Australia–United Kingdom relations

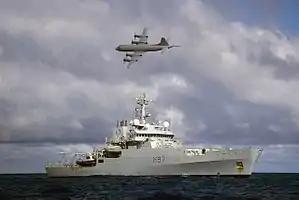
4-engined plane flies over ship

The two countries have a long history of close collaboration in military affairs. In modern times they are members of the AUSCANNZUKUS security cooperation including the Five Eyes intelligence-sharing alliance with the US, Canada and New Zealand, and the Five Power Defence Arrangements with Malaysia, Singapore and New Zealand. They also collaborate in ad hoc groupings like Combined Task Force 151 to counter piracy off Somalia, and the search for Malaysia Airlines Flight 370 in 2014. Australia shared the British honours system until 1975, and so four Australians were awarded the Victoria Cross in the Vietnam War despite Britain not participating. Australia created its own VC in 1991, made from the same block of metal as the British ones.